Arnold Bennett

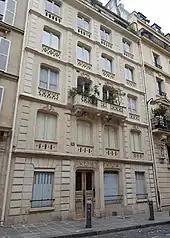
Rue d'Aumale, Bennett's second address in Paris

In January 1902 Enoch Bennett died, after a decline into dementia. His widow chose to move back to Burslem, and Bennett's sister married shortly afterwards. With no dependants, Bennett − always a devotee of French culture − decided to move to Paris; he took up residence there in March 1903. Biographers have speculated on his precise reasons for doing so. Drabble suggests that perhaps "he was hoping for some kind of liberation. He was thirty-five and unmarried"; Lucas writes that it was almost certainly Bennett's desire to be recognised as a serious artist that prompted his move; according to his friend and colleague Frank Swinnerton, Bennett was following in the footsteps of George Moore by going to live in "the home of modern realism"; in the view of the biographer Reginald Pound it was "to begin his career as a man of the world". The 9th arrondissement of Paris was Bennett's home for the next five years, first in the rue de Calais, near the Place Pigalle, and then the more upmarket rue d'Aumale.